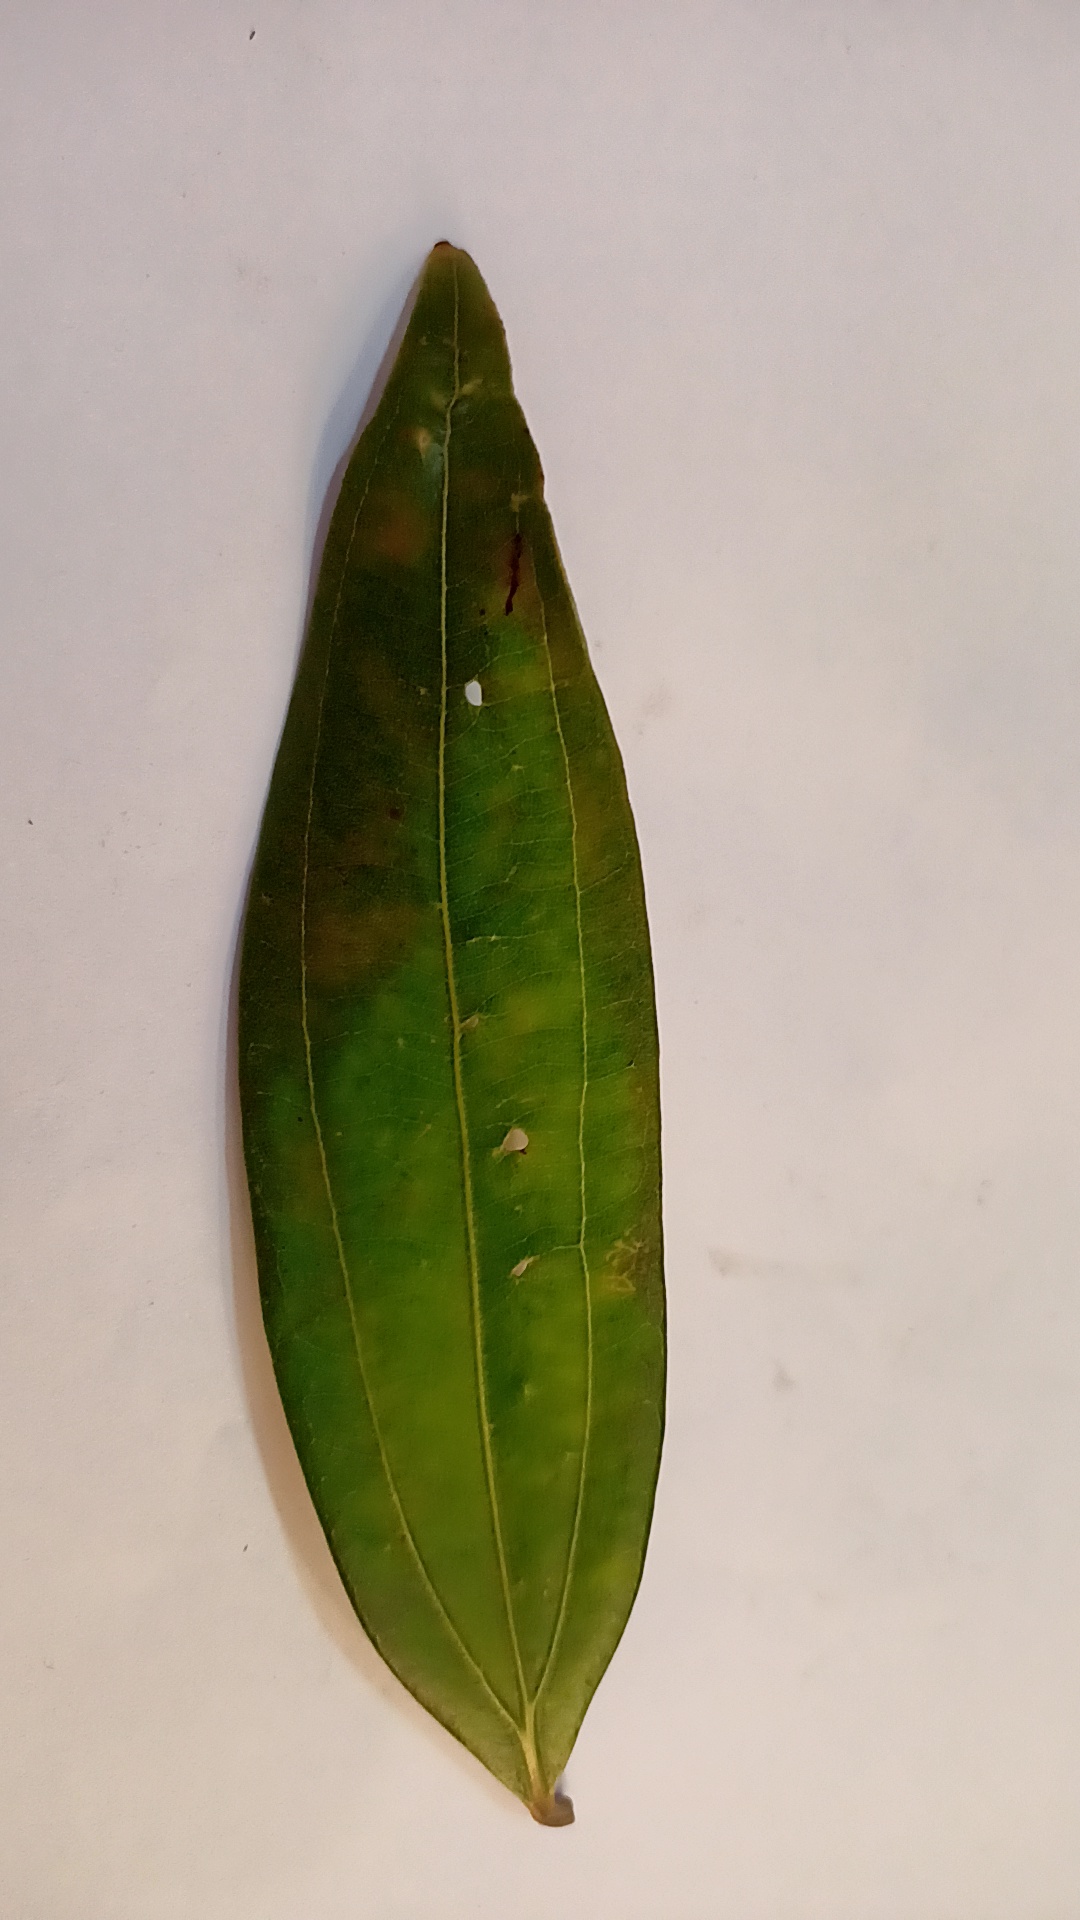
Label: Disease